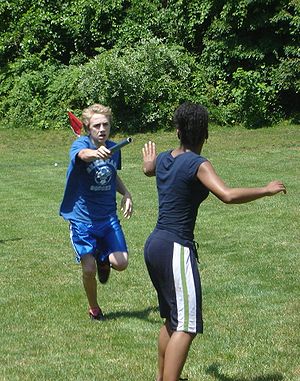
Depeche (stafet)
En løber videregiver depechen til næste løber.
En depeche er en stav, der videregives fra løber til løber indenfor stafetløb. Staven er glat og hul, og oftest i en stærk synlig farve, fx orange. En depeche har typisk en omkreds på 12-13 cm, en diameter på ca. 4 cm og en længde på ca. 29 cm. Depechen vejer minimum 50 g.